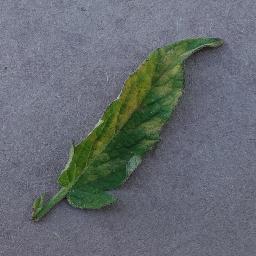
Label: Tomato___Leaf_Mold